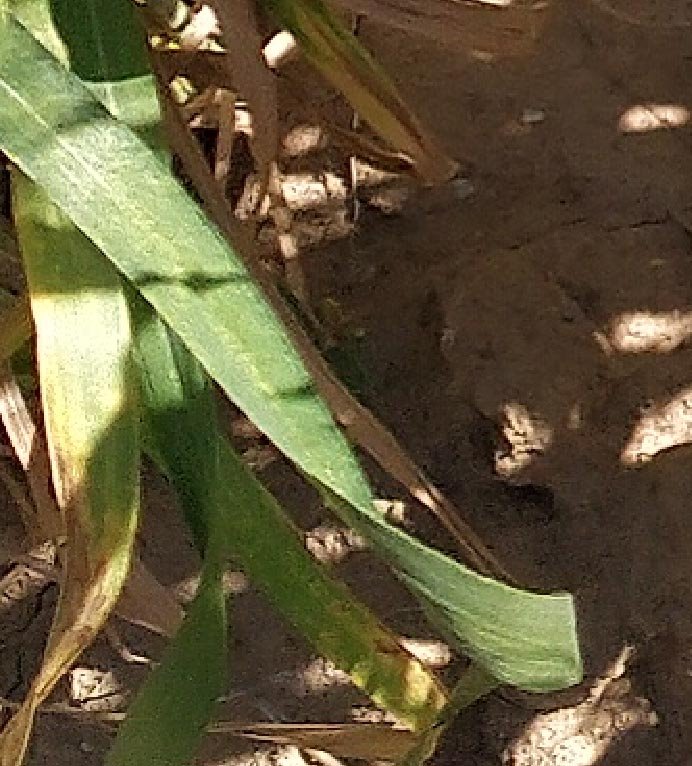
Label: Wheat___Healthy